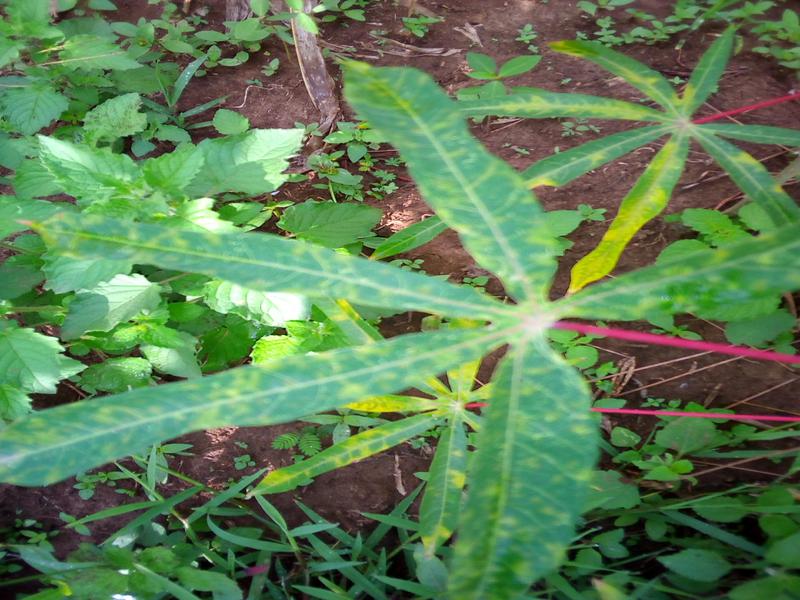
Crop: cassava
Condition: brown_streak_disease